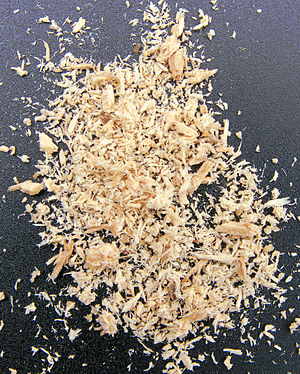
Savsmuld
Savsmuld
Savsmuld er de små spåner, som saven skærer ud ved hver gennemskæring af træstykket. Som regel er savtænderne lagt ud på en måde, så saven selv fjerner spånerne fra sporet. Det betyder, at savsmuld ophobes ved begge ender af savsporet. Det gør det let at opsamle rent savsmuld.